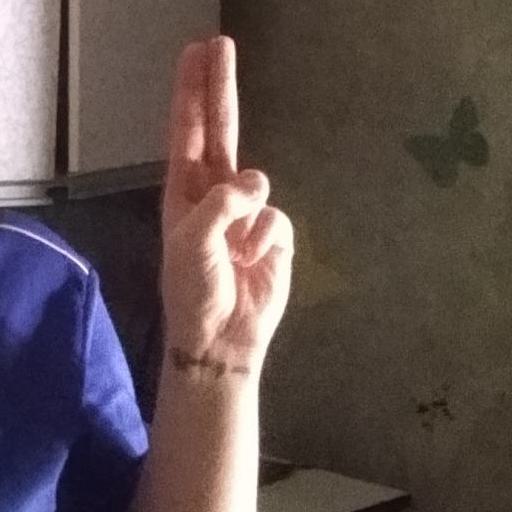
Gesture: two_up